Intelligent banknote neutralisation system

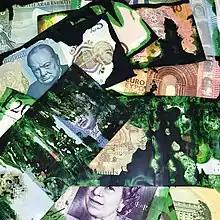
Money stained with a permanent security ink

The concept of an IBNS is based upon the notion that criminals seek to maximize their reward while minimizing the potential cost of the crime. Intelligent Banknote Neutralisation Systems remove the anticipated reward of the crime and increase the risk of being caught. Reducing the reward of the crime is done by permanently marking the cash as stolen with an indelible security ink or bonding agent. Tracers and markers added to the ink or bonding agent provide forensic evidence linking the criminal to the crime scene, increasing the risk of being caught.